List of 90210 characters

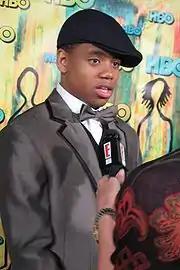
Tristan Wilds portrays adopted son of Harry and Debbie Wilson, Dixon Wilson.

Played by Tristan Wilds since the pilot, Dixon is the adopted son of Harry and Debbie Wilson, who holds a strong bond with his sister Annie. He is based on the part of Brandon Walsh from the main series Beverly Hills, 90210. He soon develops a romantic interest with his sister's friend Silver, and becomes her boyfriend after helping her with the school play. They continue to grow close after spending a lot of time together. In "By Accident", he breaks up with Silver but then reconciles with her in "Help Me, Rhonda", when Silver indicates that she's in love with him. Silver loses her virginity to him on Valentine's Day after a romantic dinner in which he gives her a bracelet. After finding out that Silver got a tattoo of his name, he is uneasy and has second thoughts about her. Their relationship continues to deteriorate as she exhibits strange and unusual behavior, which reaches a climax when she films them having sex without his knowledge and then shows the tape to an entire theater as her English project. Although Dixon breaks up with Silver after this, she continues to act out in an erratic fashion, and Dixon eventually realizes that she is suffering from bipolar disorder, a condition that his birth mother also suffered from. Dixon calms Silver down and they take her to the hospital. Soon, Silver finds it unbearable to go back to West Beverly High and decides to go to St. Claire's School for a better semester. He then helps her readjust and get back to her old life. They decide to go to the prom together. Dixon is voted "prom king", and after he rigged the results, Silver is awarded the West Bev. "prom queen". During her speech she admits that she's not prom material, which creates distance between her and Dixon. At the after-party, he opens up to Ethan that although it hasn't been easy between him and Silver, he loves her. When Dixon realizes Ethan has a crush on Silver, he confronts him about it which forces Ethan to reveal it in front of him and Silver, and it strains their friendship.